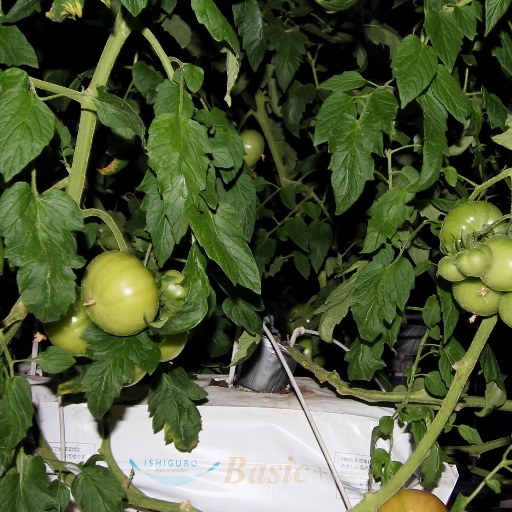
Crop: tomato